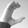
ASL letter: C